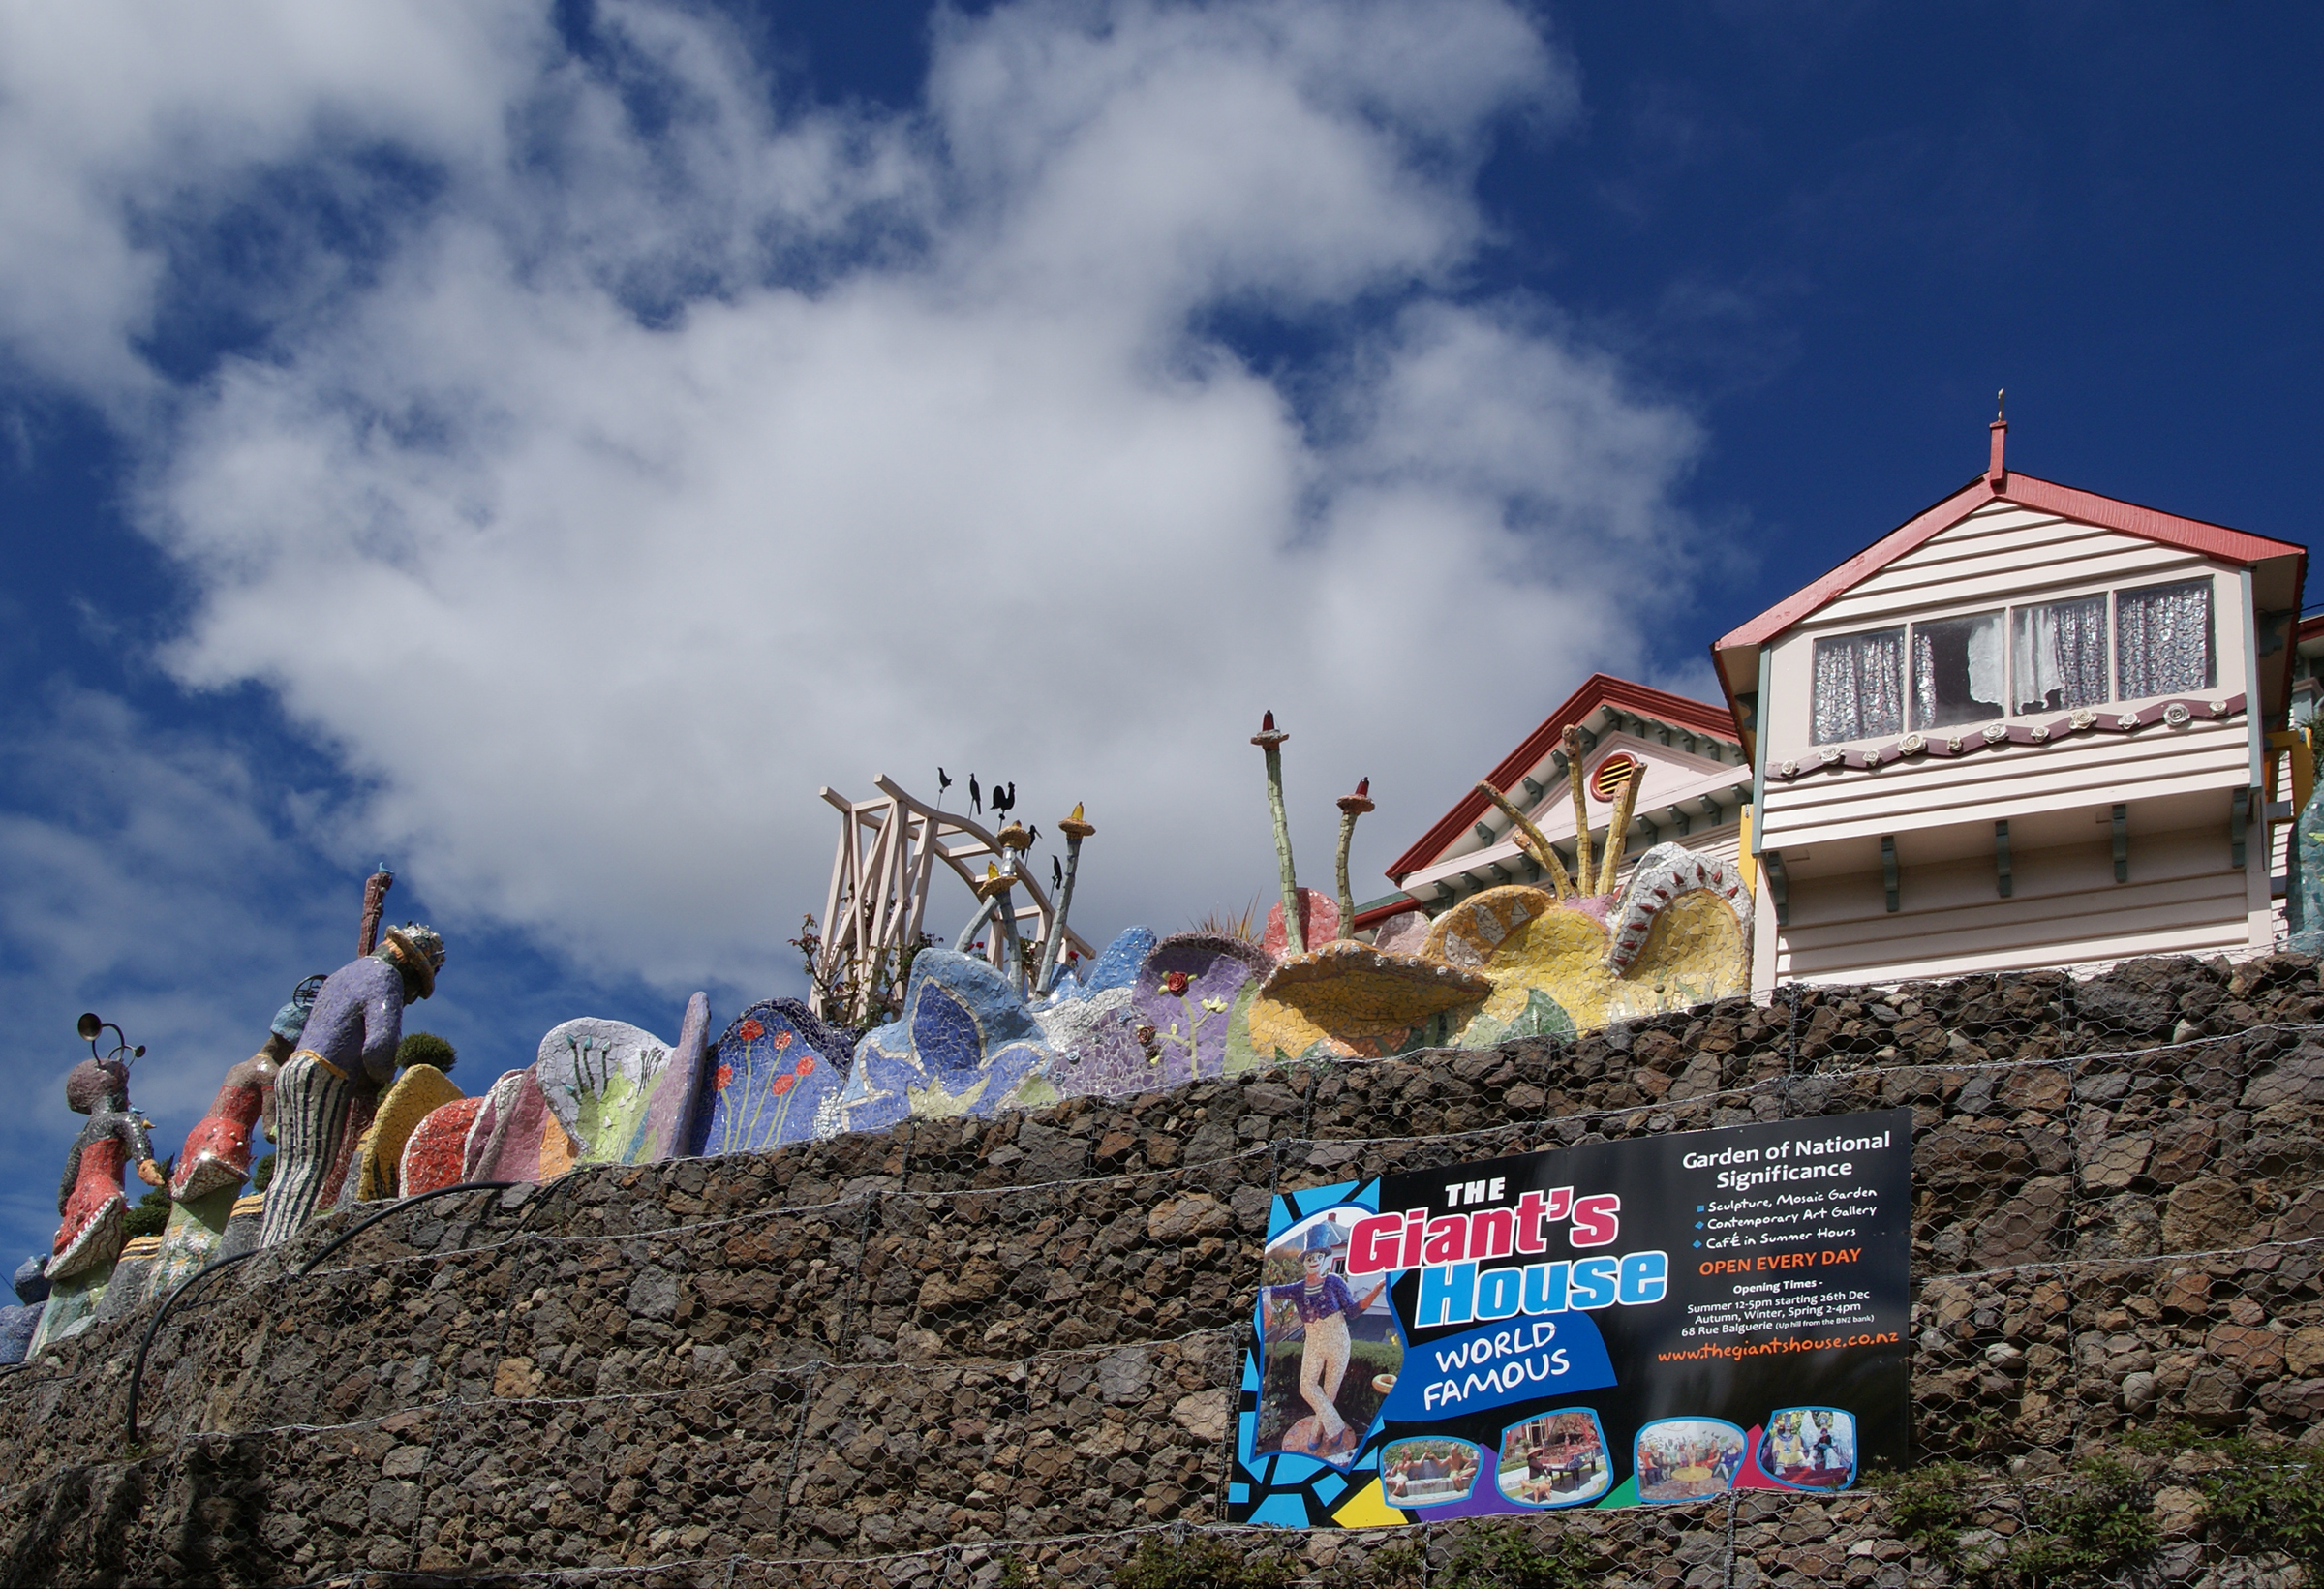
mountain, vacation, vehicle, garden, tourism, sculpture, mosaic, akaroa, gardenart, akaroasights, moasictiles, moasicstatures, moasicsculptures, gaintshouseakaroa, lintonhouseakaroa, gardensculptures, gardenstatures, sightseeingakaroa, frenchconnection, gardenandgallery, terracedgardens, sculpturesandmosaics, giantseriesartwork, josiemartin